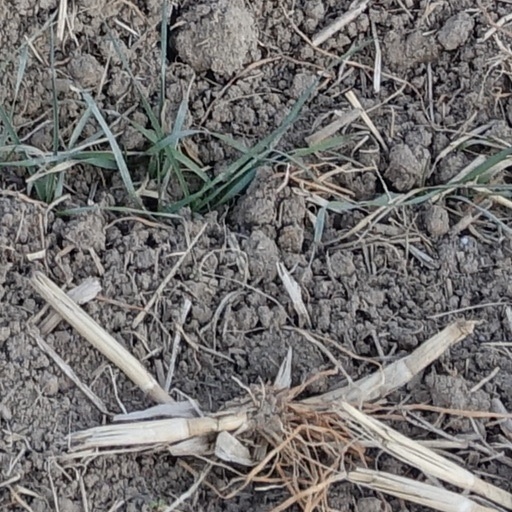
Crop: wheat